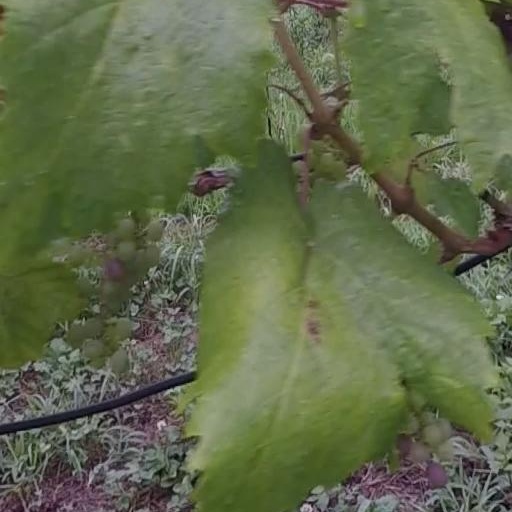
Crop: grape